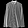
Label: Shirt